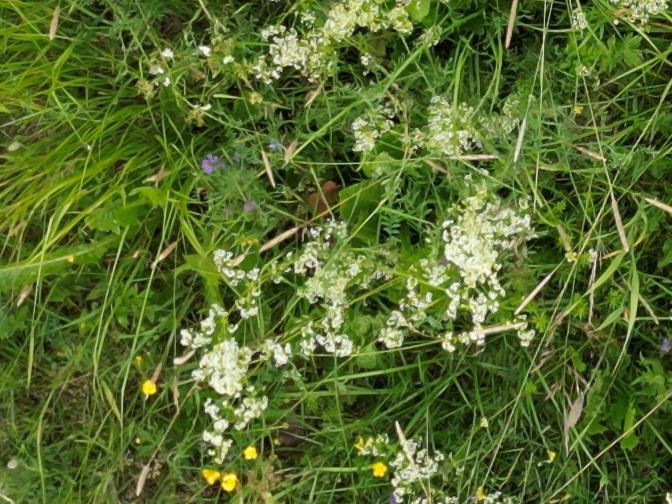
Flowers visible: yarrow flowers, yarrow flowers, yarrow flowers, yarrow flowers, yarrow flowers, yarrow flowers, yarrow flowers, yarrow flowers